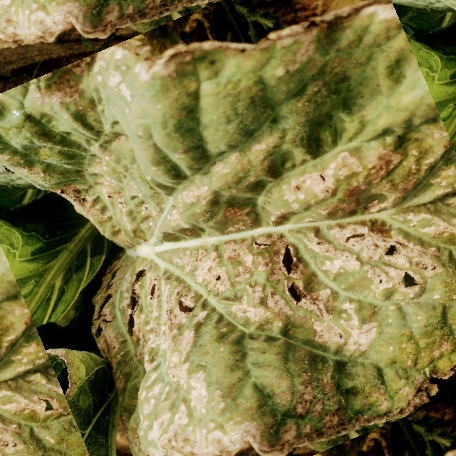
Label: Downy Mildew